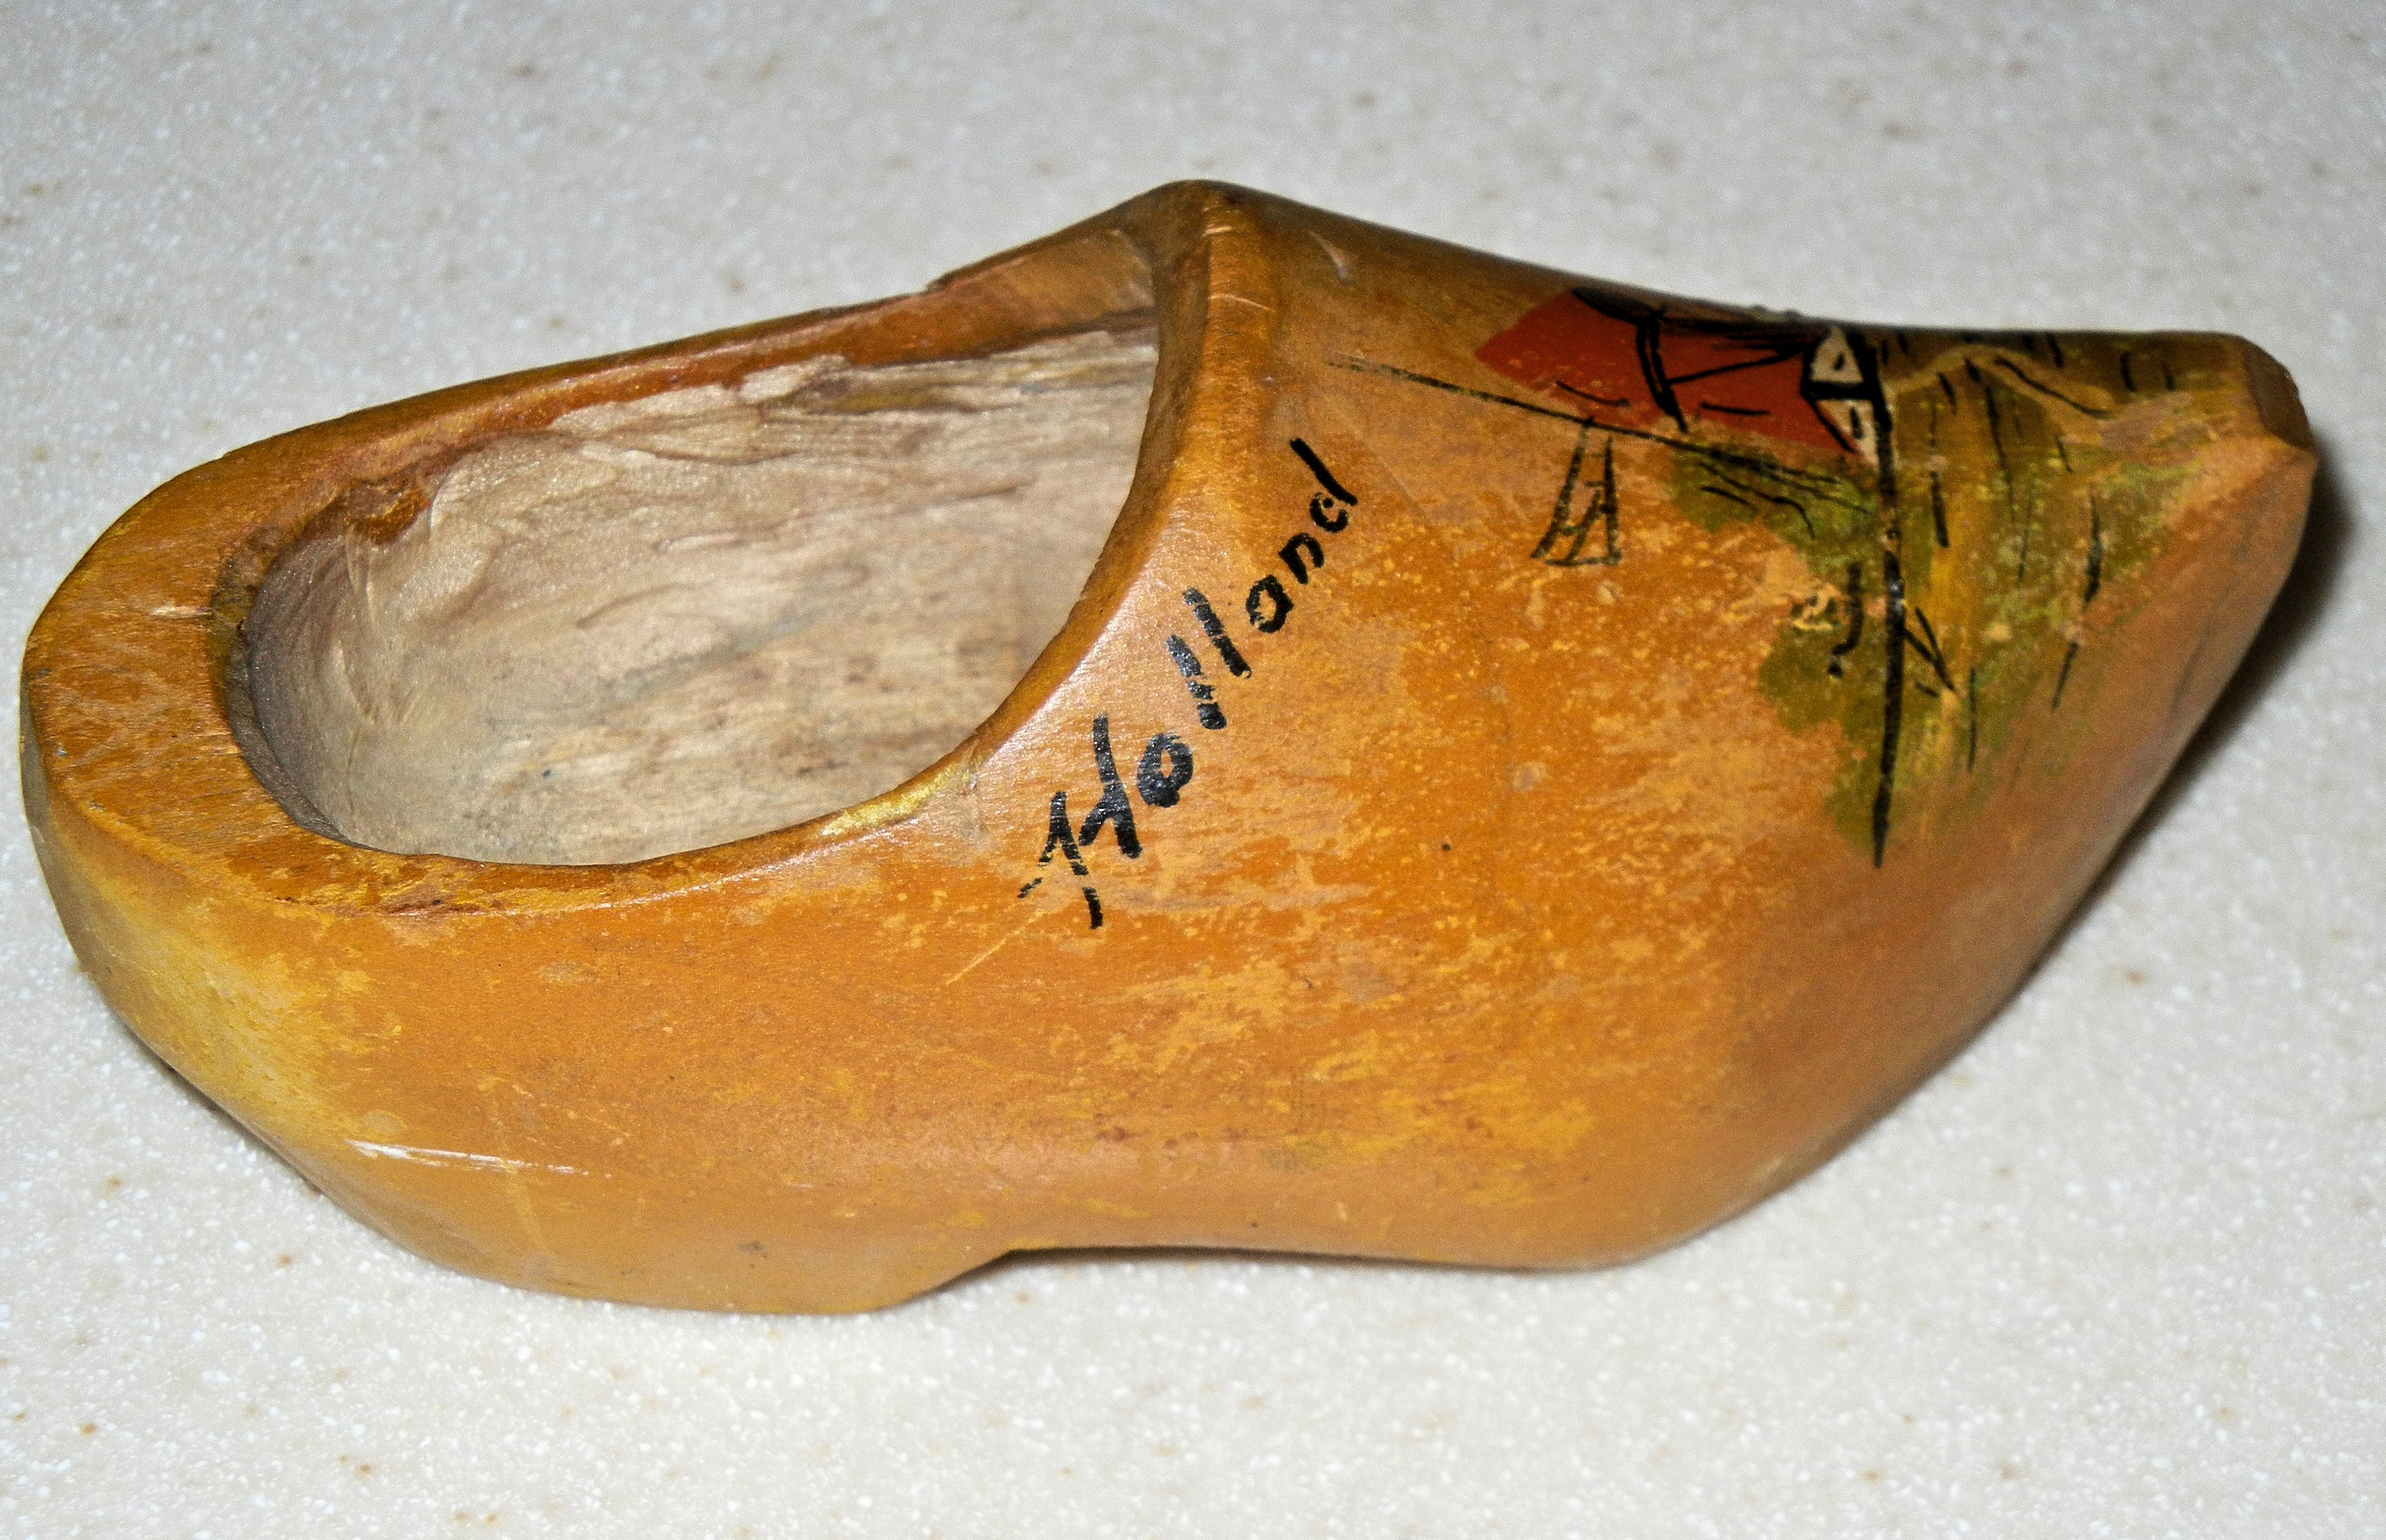
shoe, wood, horn, food, produce, ceramic, material, jewellery, art, holland, decorative, footwear, ornamental, carving, outdoor shoe, old wooden shoe